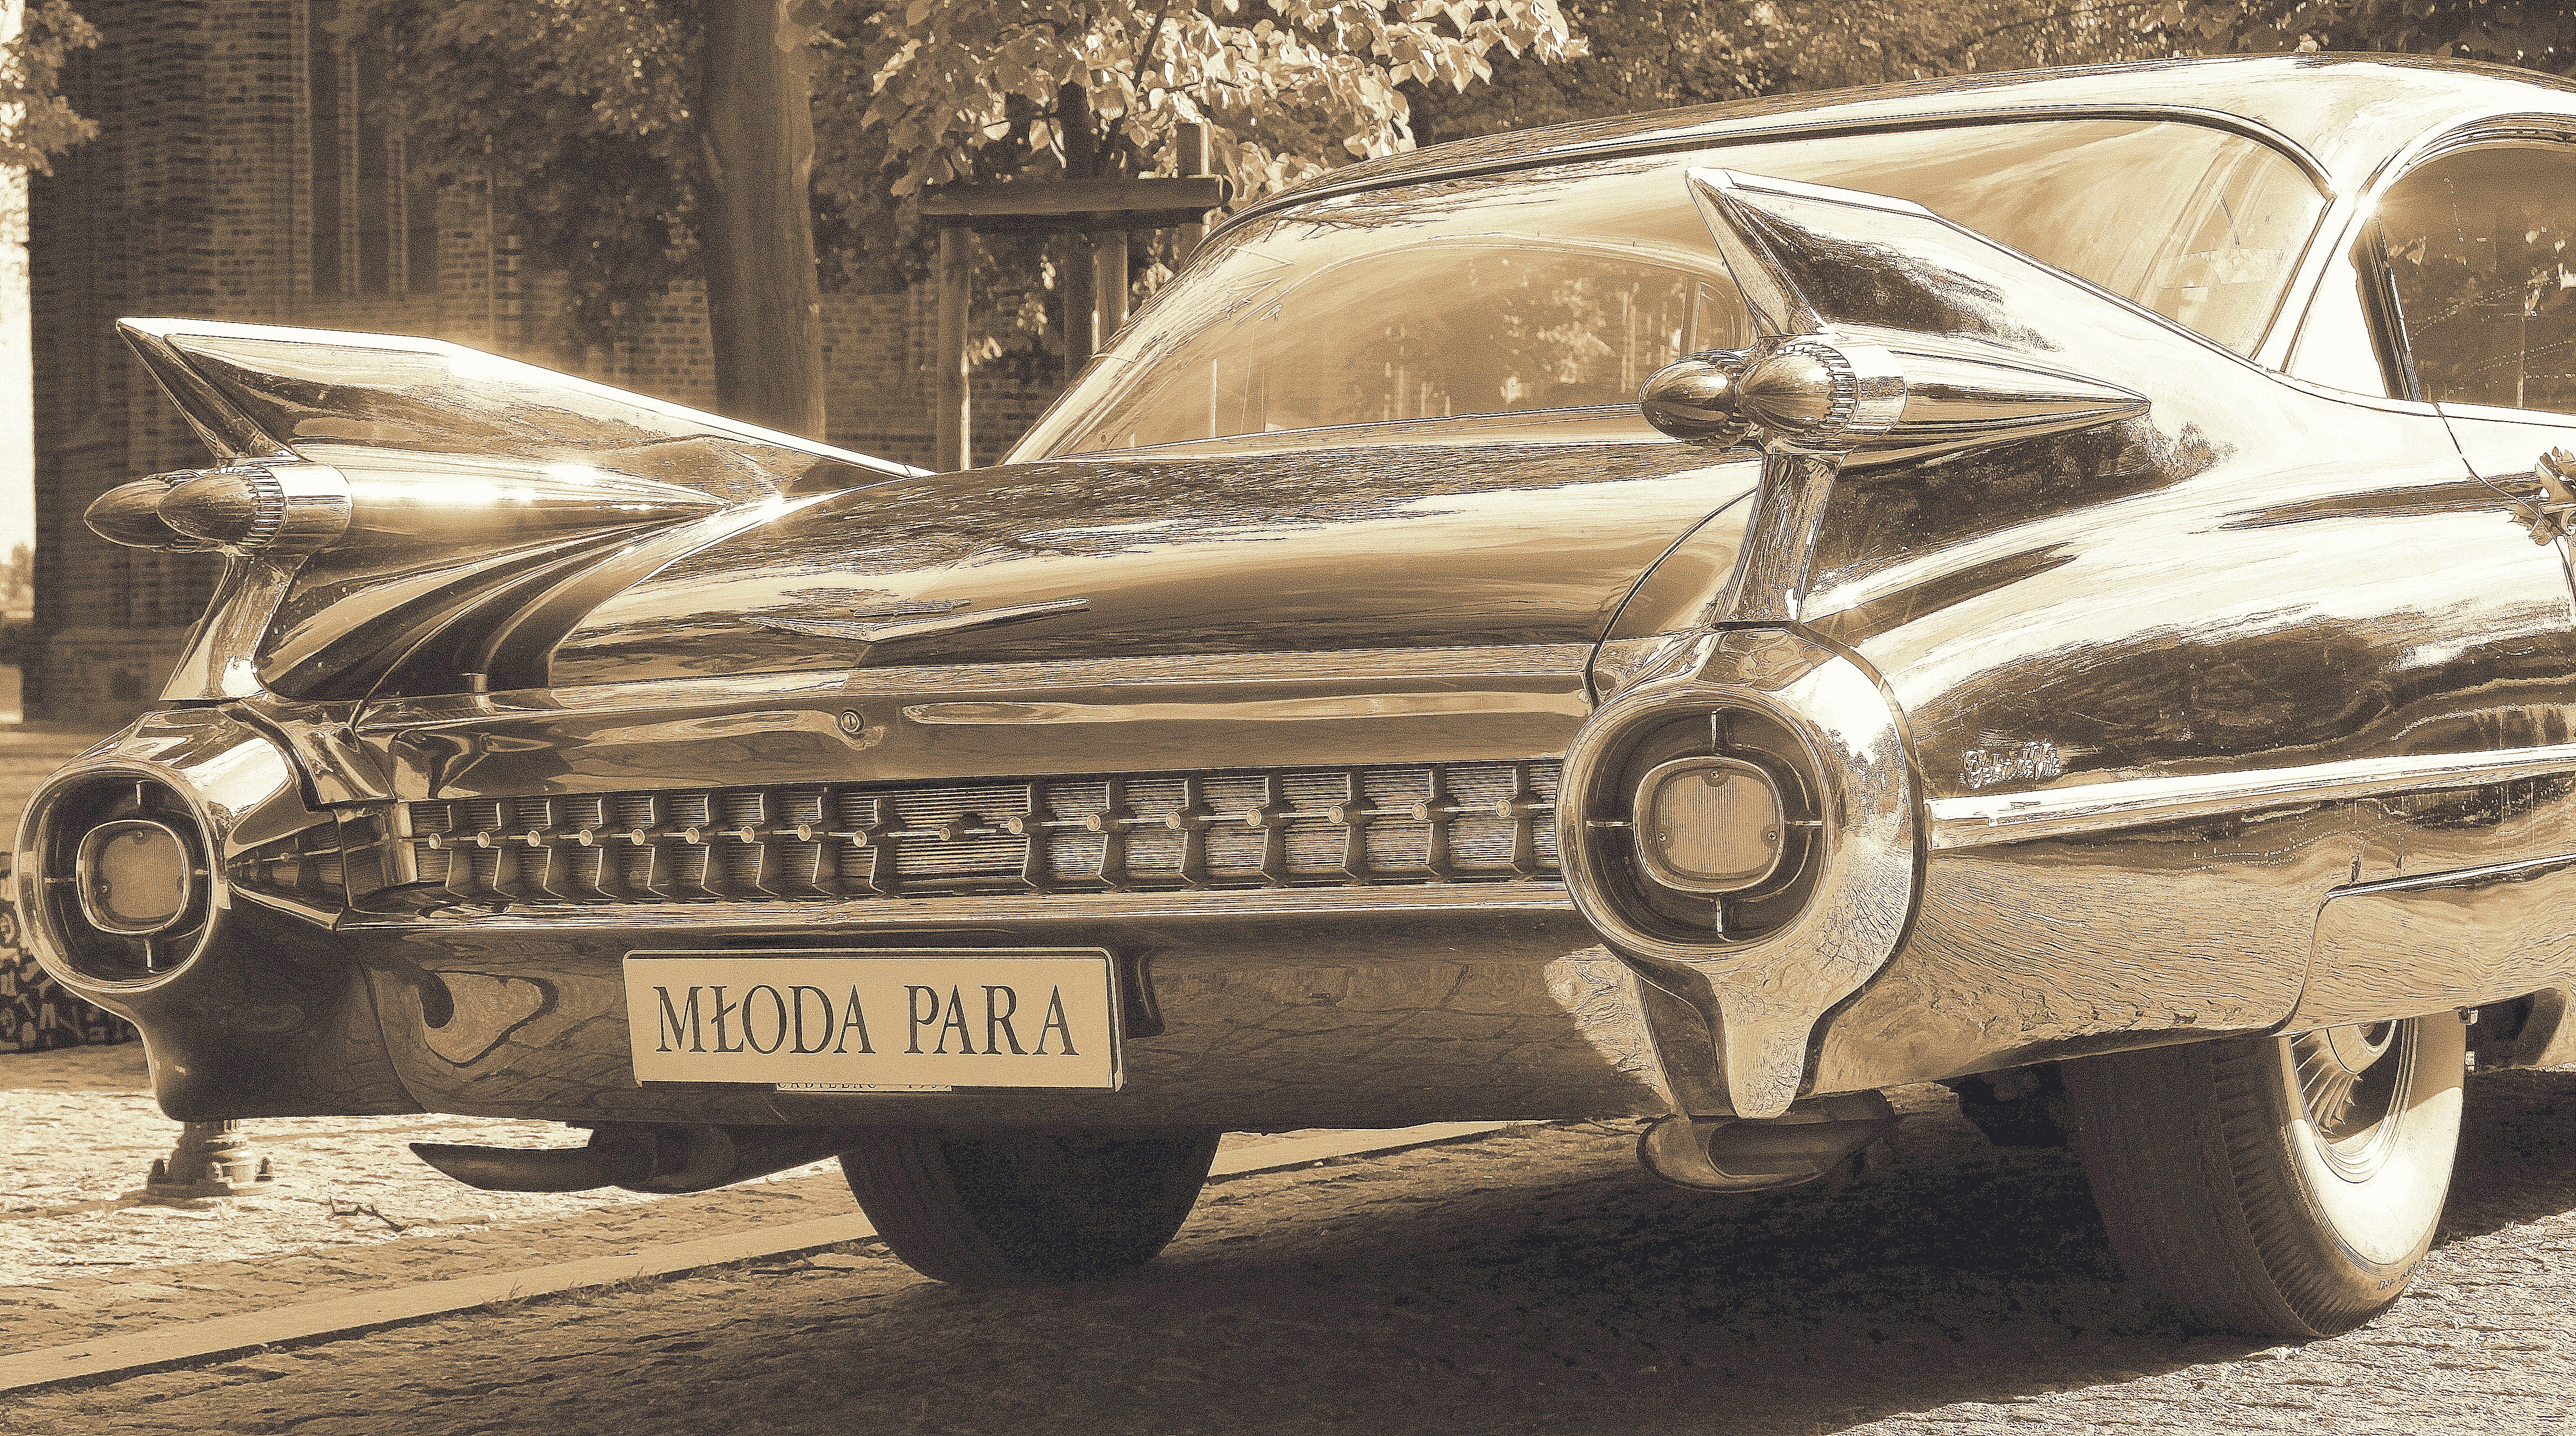
road, car, antique, old, monument, vehicle, auto, wedding, old car, motor vehicle, vintage car, sedan, classic, antique car, retro car, the vehicle, antique auto, old auto, land vehicle, automobile make, automotive exterior, compact car, automotive design, luxury vehicle, full size car